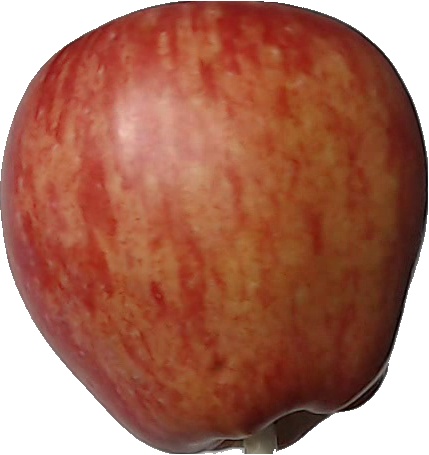
Label: apple_red_1